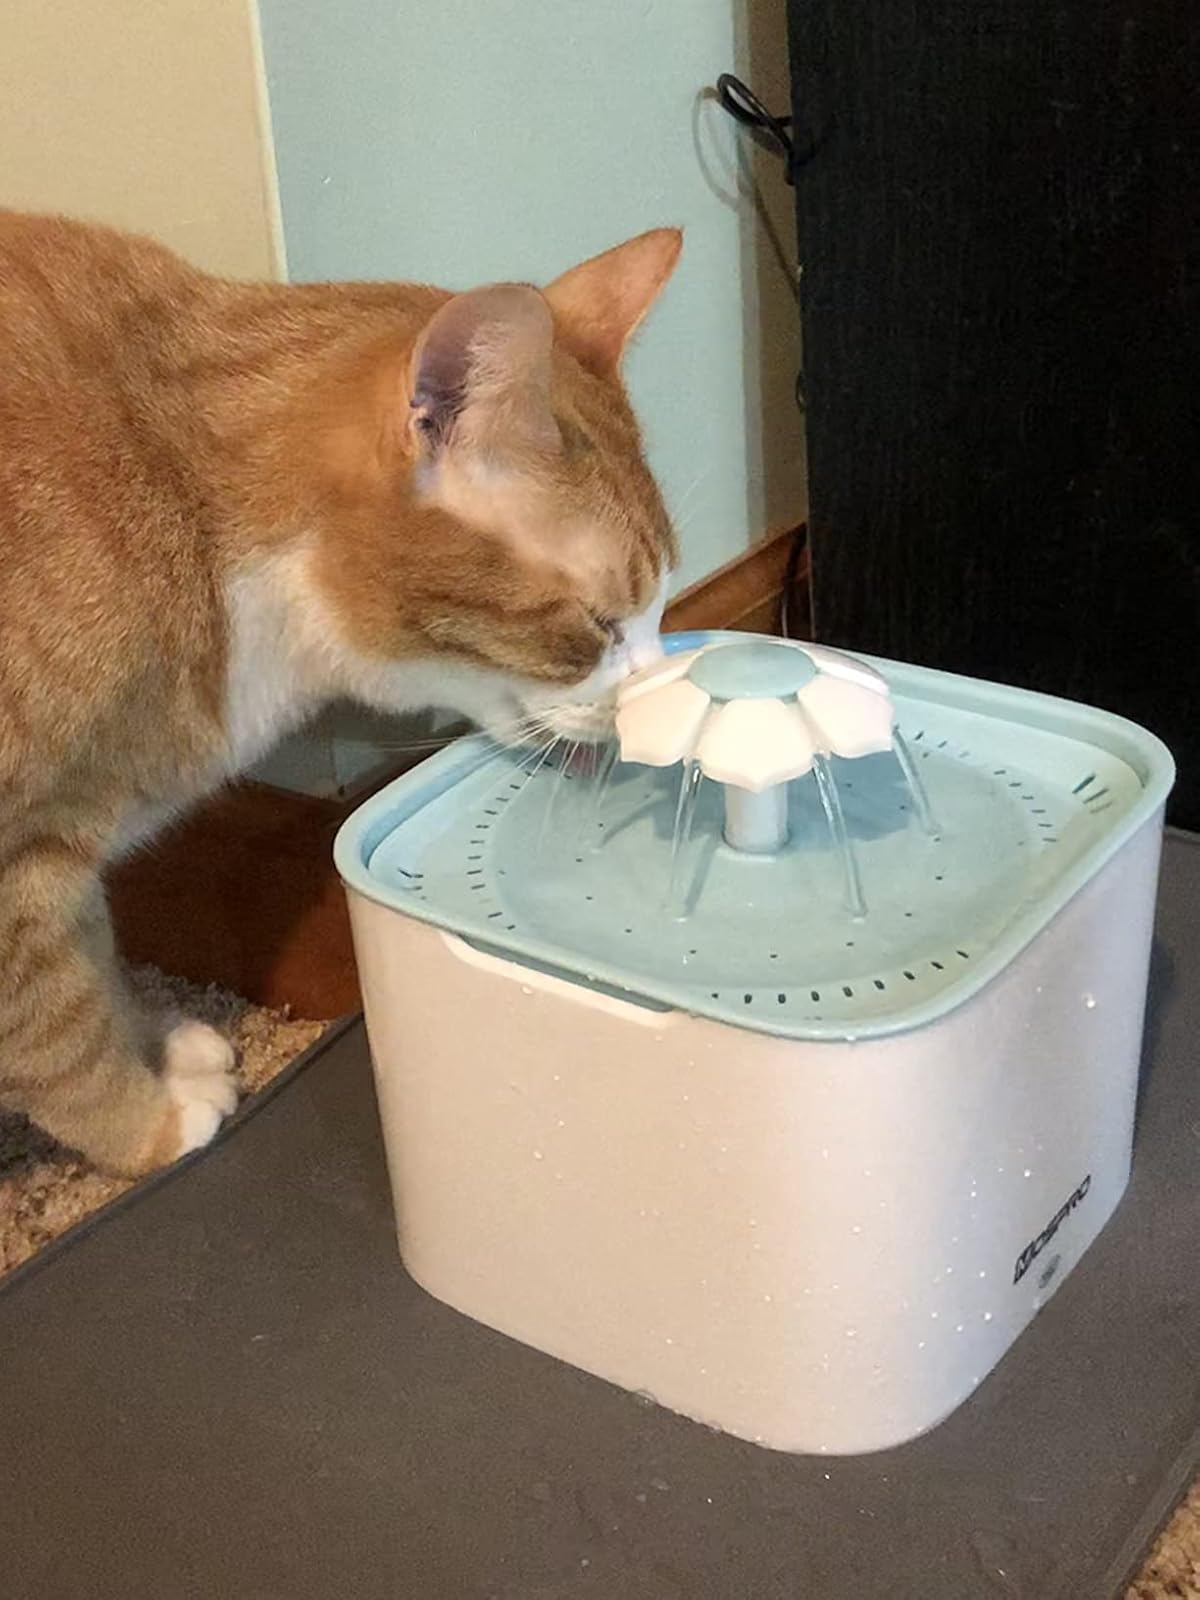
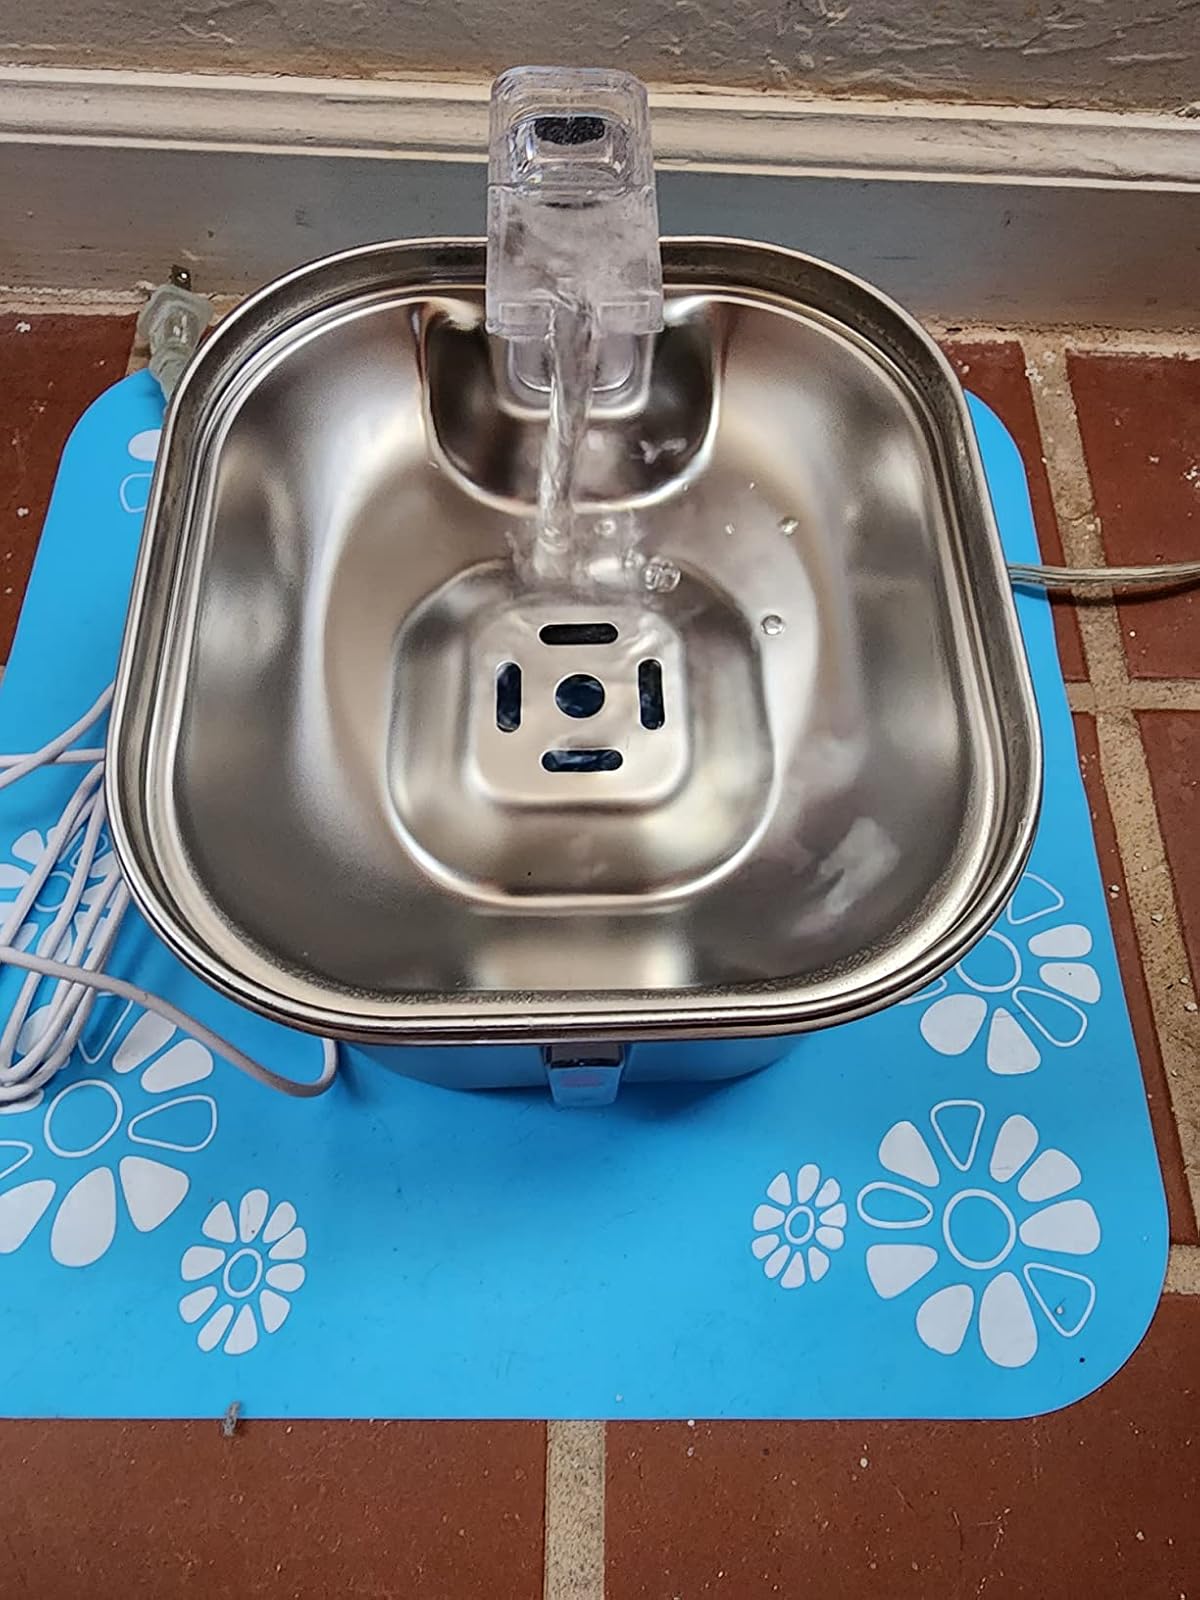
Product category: items_bowl
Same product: no